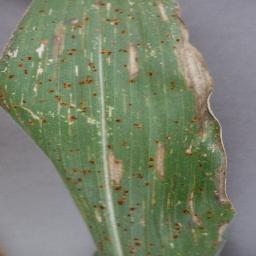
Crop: corn
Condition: (maize)_cercospora_spot_gray_spot